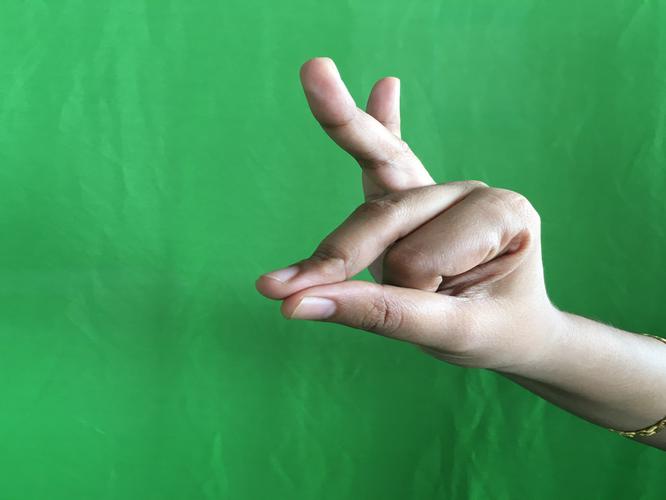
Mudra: Bramaram
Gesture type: single_hand